James A. Soto

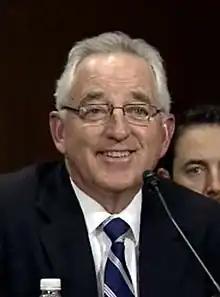
Soto in 2014

James Alan Soto (born July 1, 1950) is a senior United States district judge of the United States District Court for the District of Arizona and former Arizona state court judge.